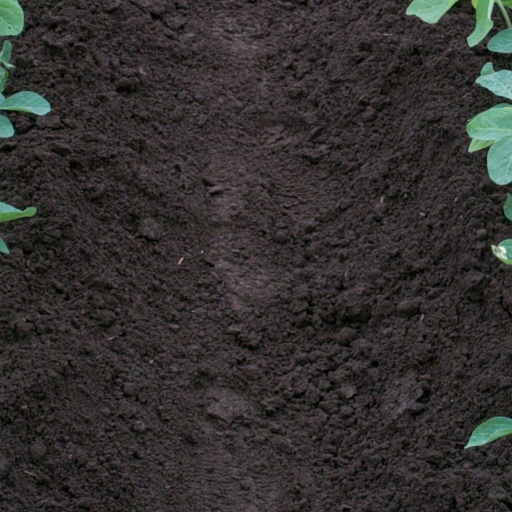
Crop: soybean